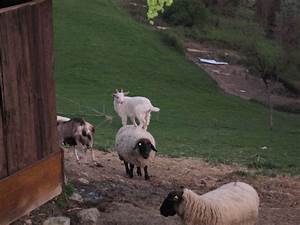
Label: sheep